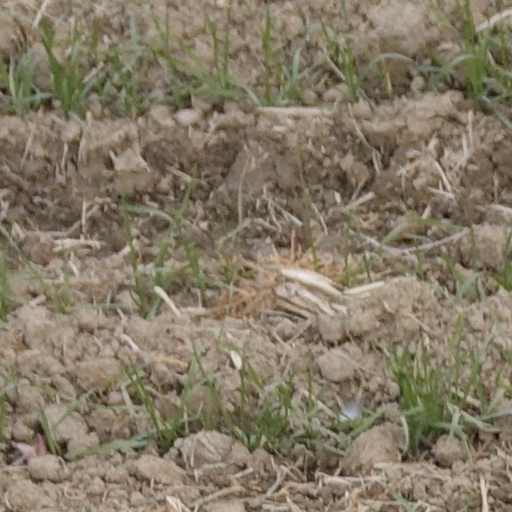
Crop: wheat